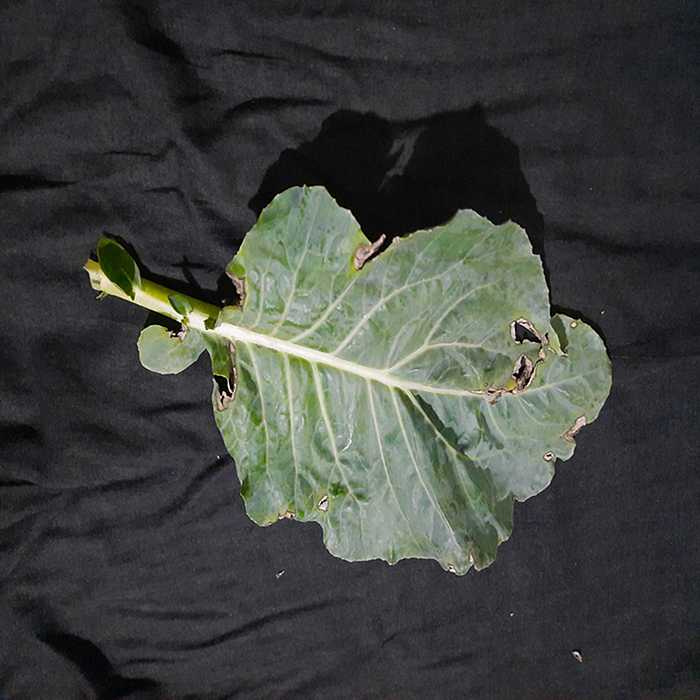
Plant: Cauliflower
Label: Downy mildew